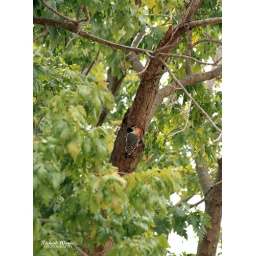
Photo I took of Red Headed Woodpecker building a nest in a tree in our front yard.